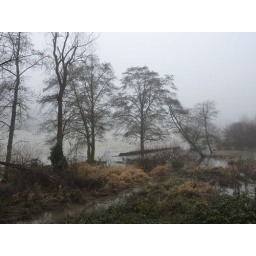
Alder trees grow in standing water in the winter and then survive the summer drought.